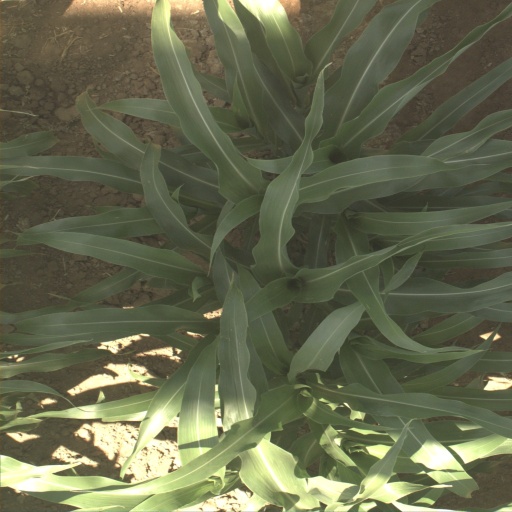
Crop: sorghum